Edward Erskine Cleland

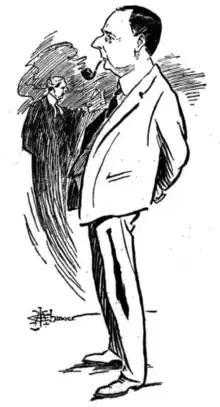
caricature by J. H. Chinner

He was a remarkably active barrister; in 1913 he was reckoned to have more cases before the High Court than any other counsel; prominent cases in which Cleland was retained include: